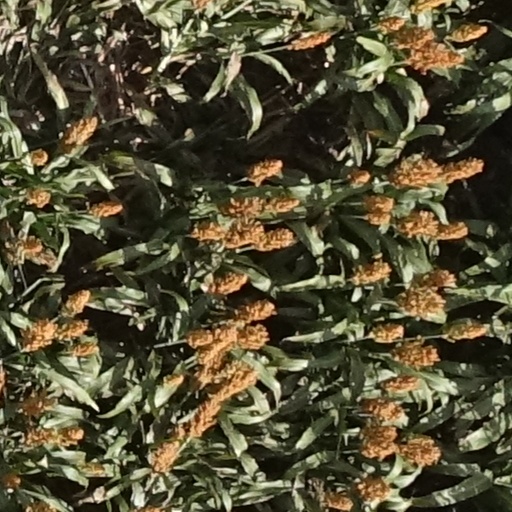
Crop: sorghum